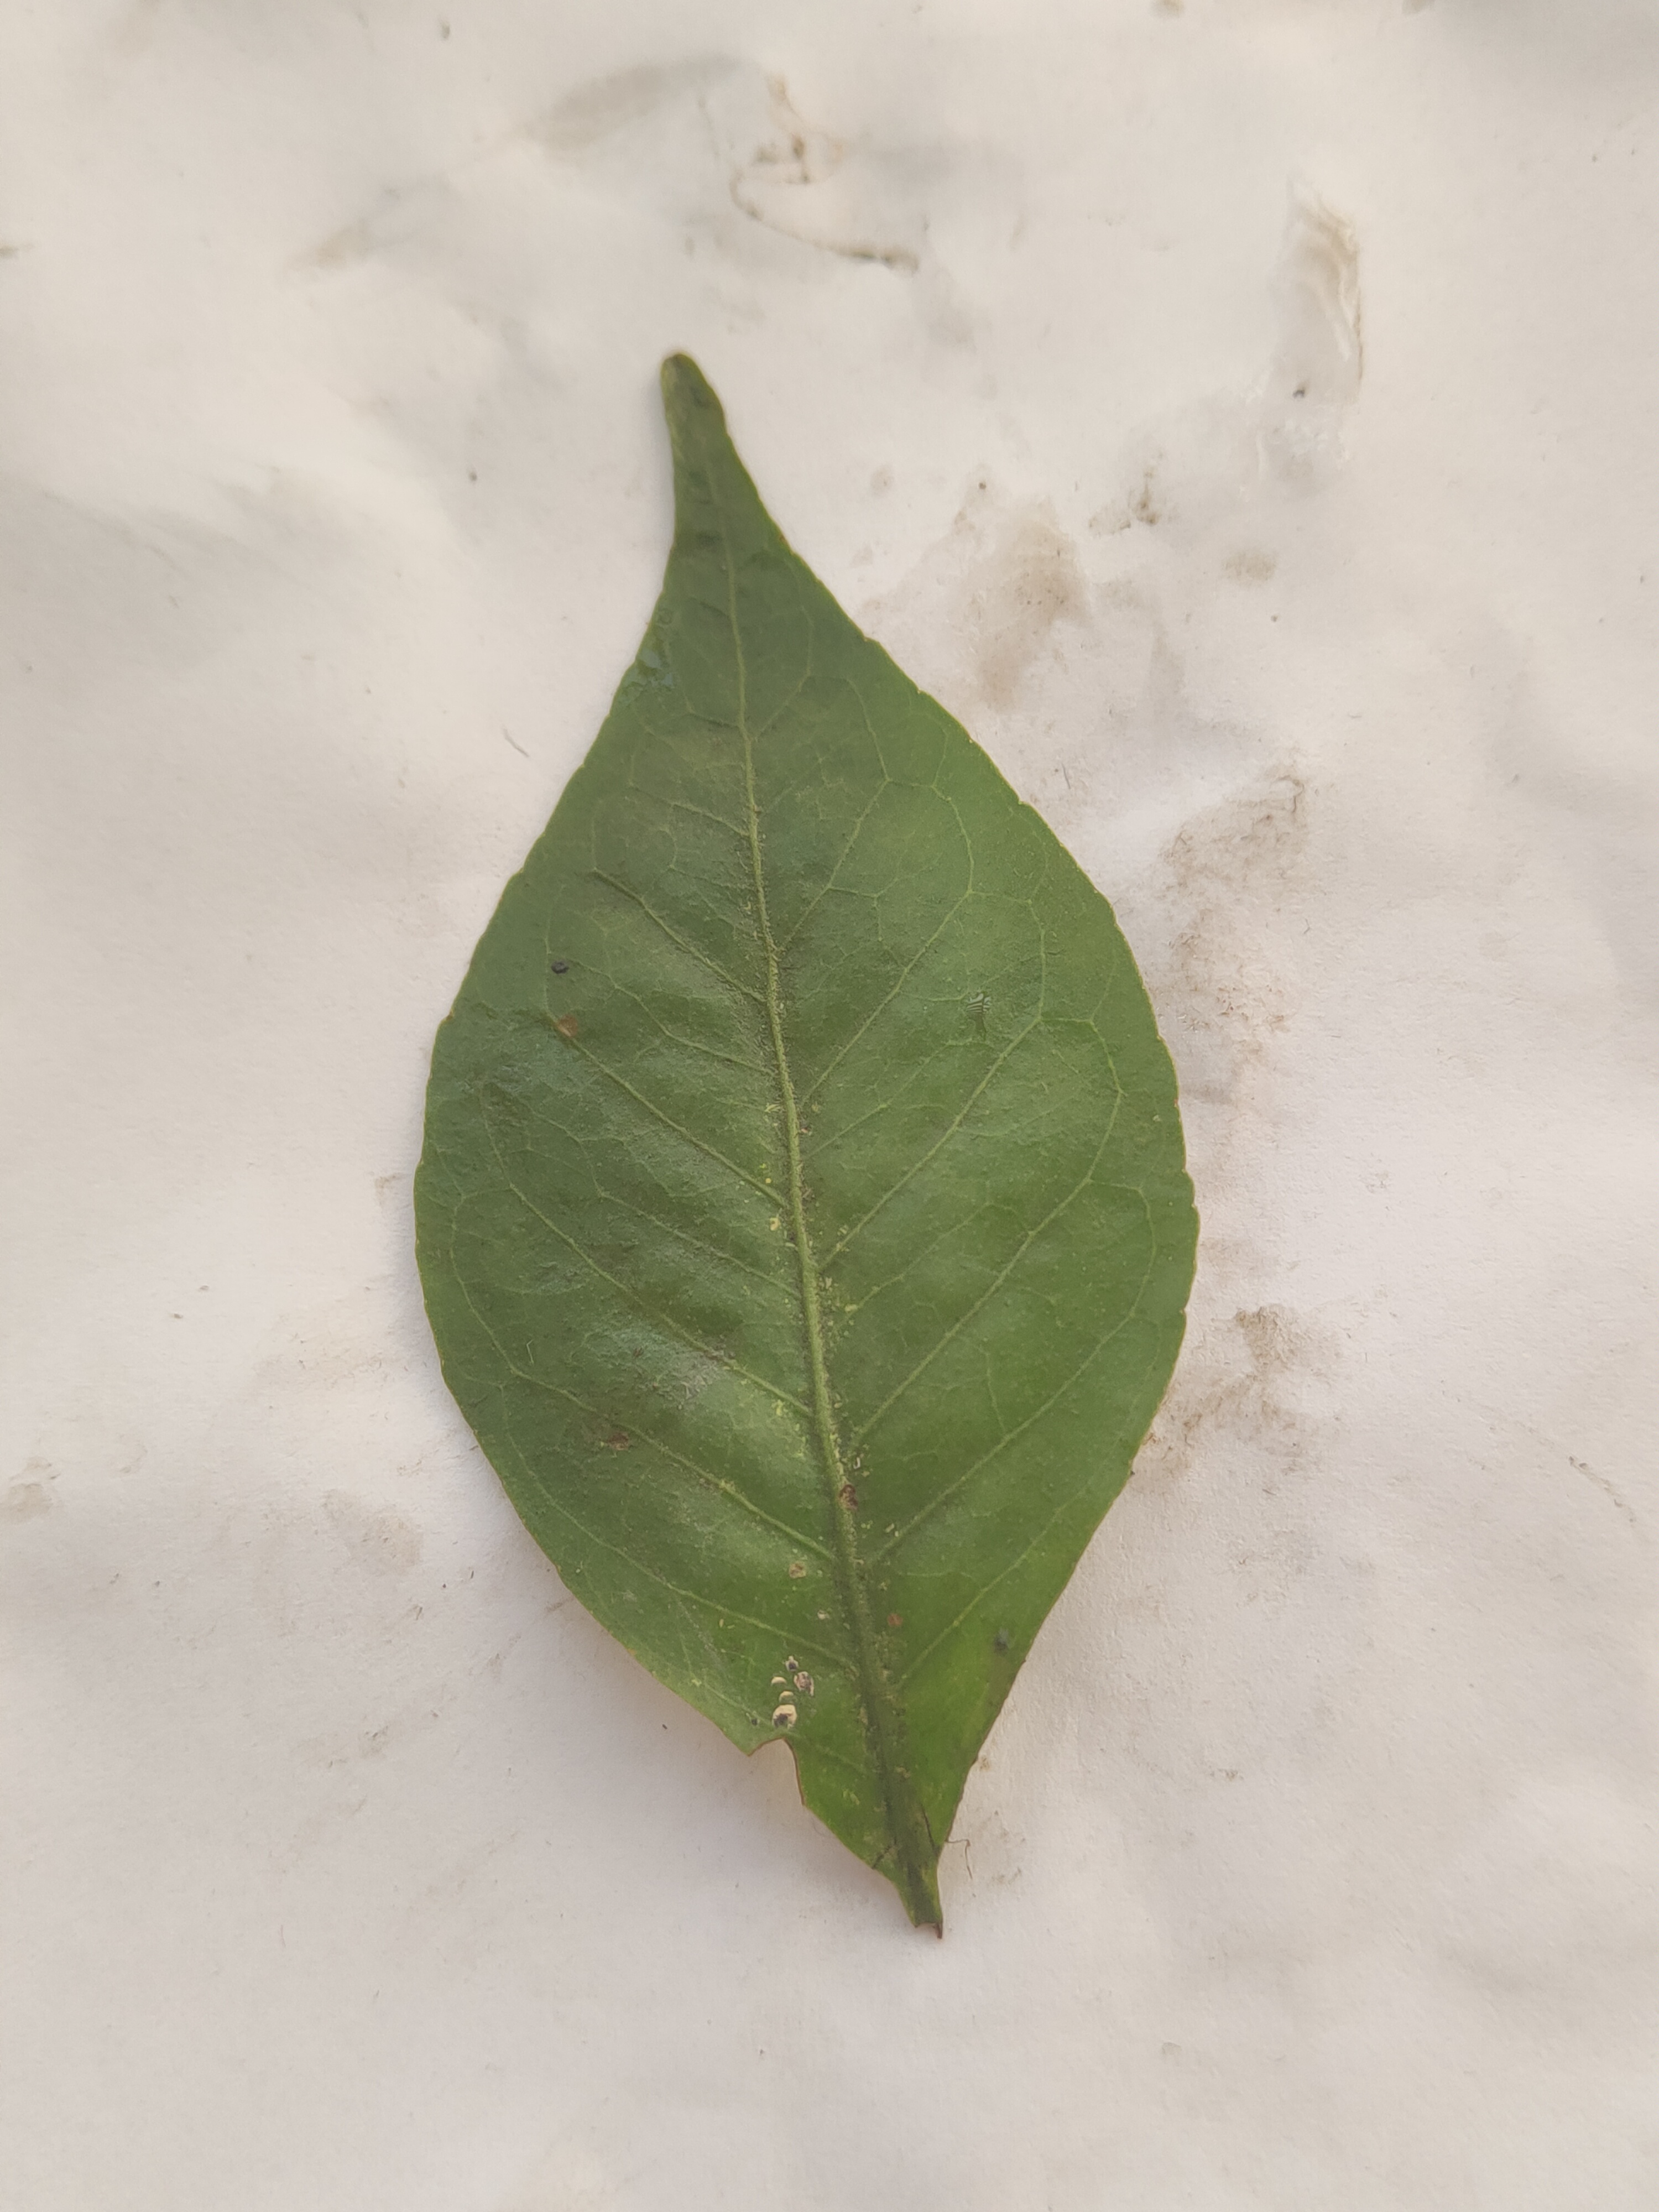
Leaf variety: Aegle marmelos